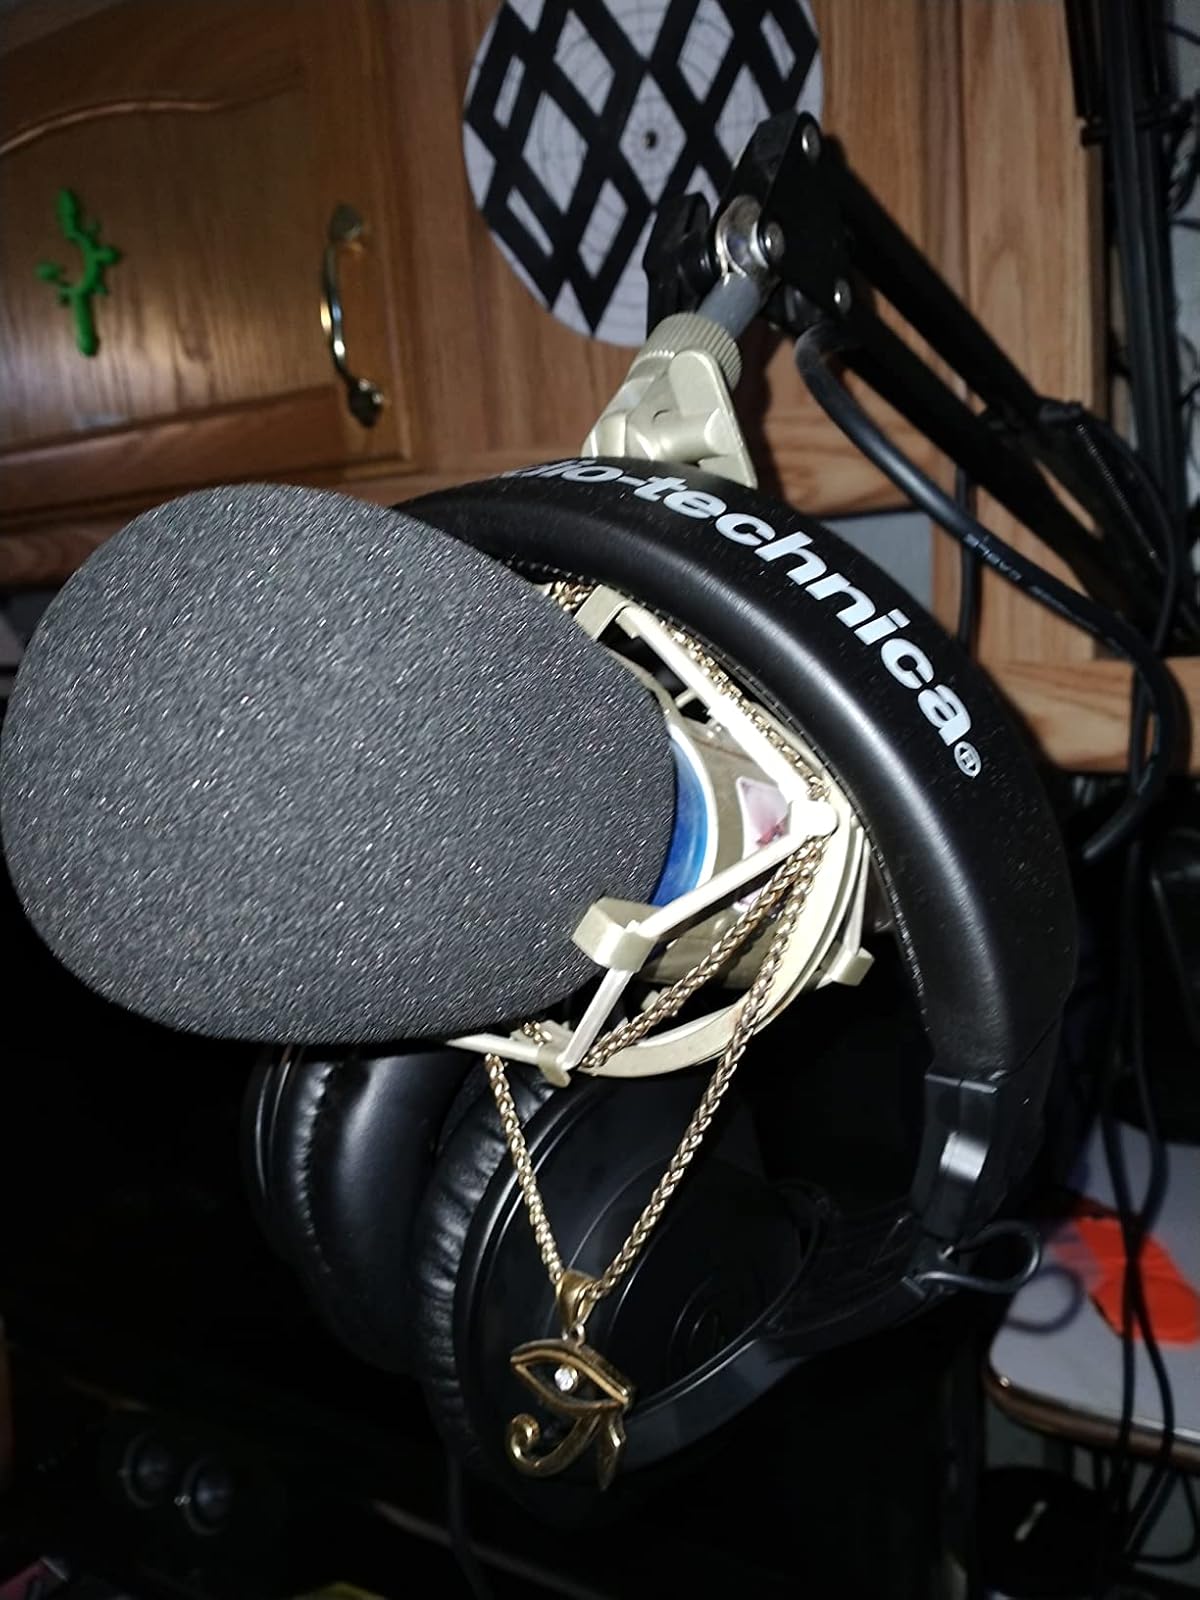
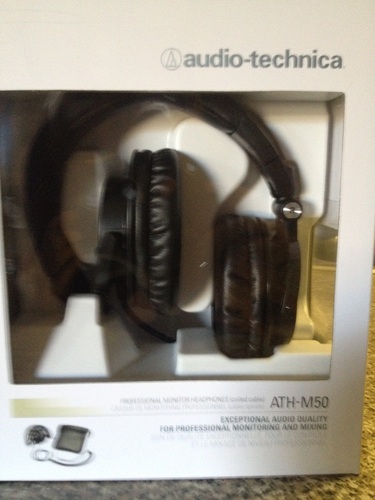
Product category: headphones
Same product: no